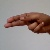
The image shows a hand gesture representing the letter 'H' in Indian Sign Language.